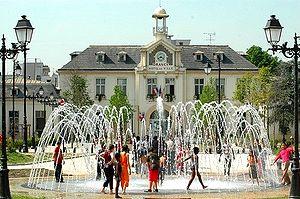
L'hôtel de ville de Drancy (Île-de-France)